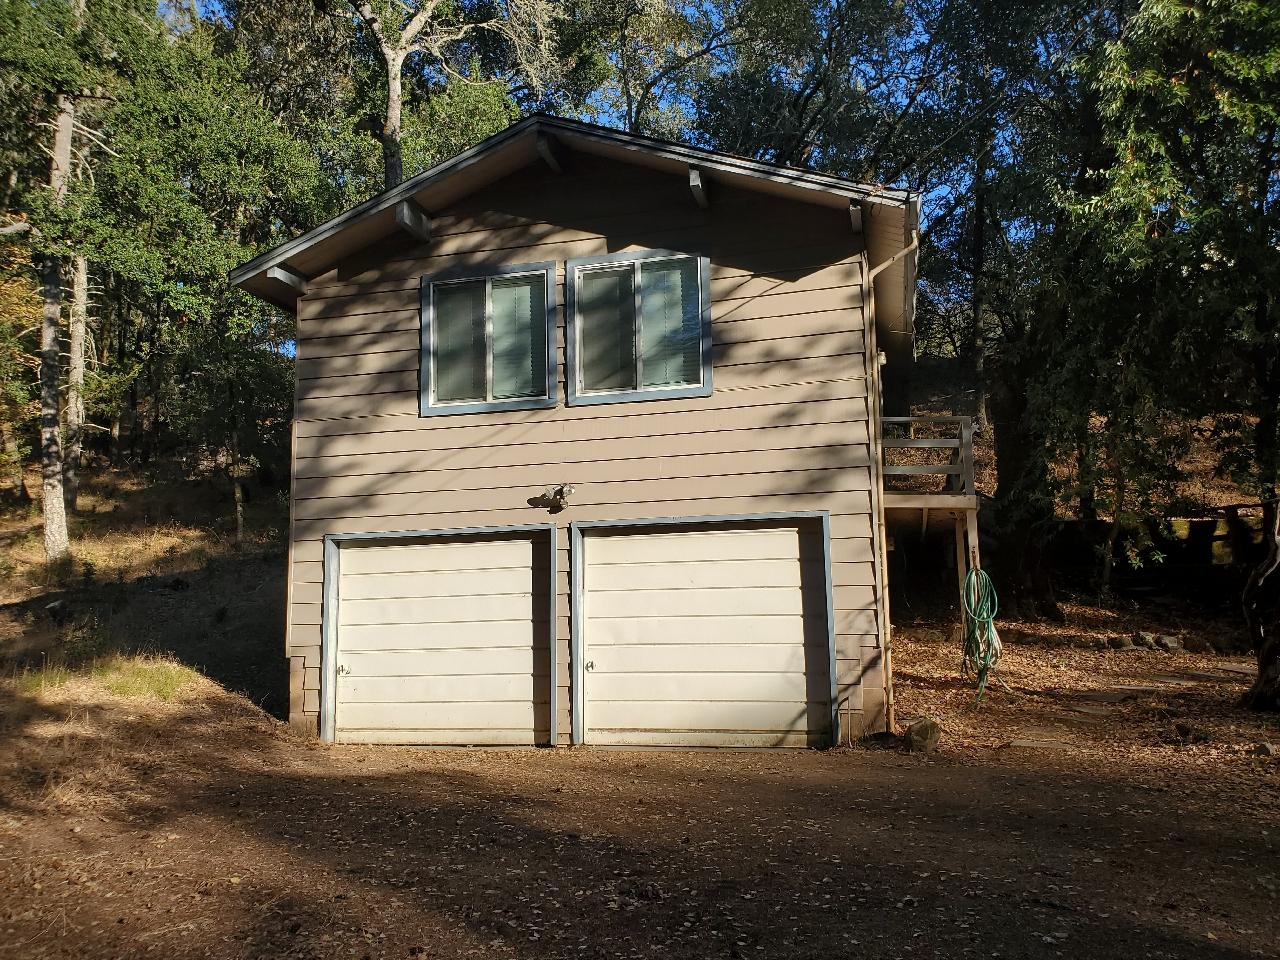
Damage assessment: no_damage